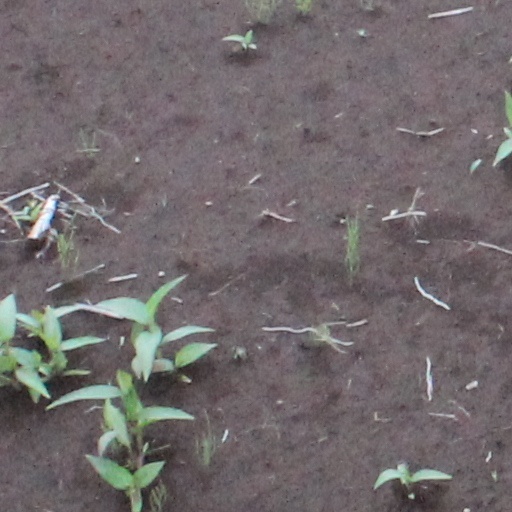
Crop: wheat